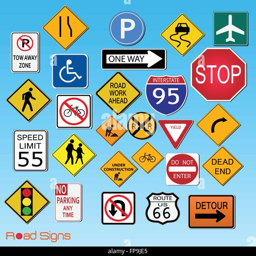
image of many road signs on a blue sky background